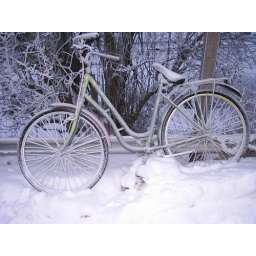
A bike left in a car park when the snow stopped it from use.